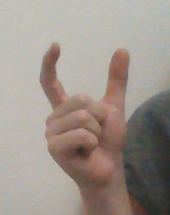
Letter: nun